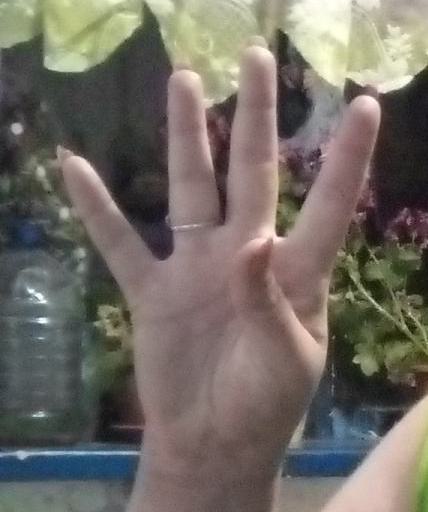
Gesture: four